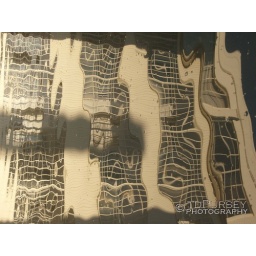
Custard Factory Complex, Birmingham, UK. Reflection of office block in water